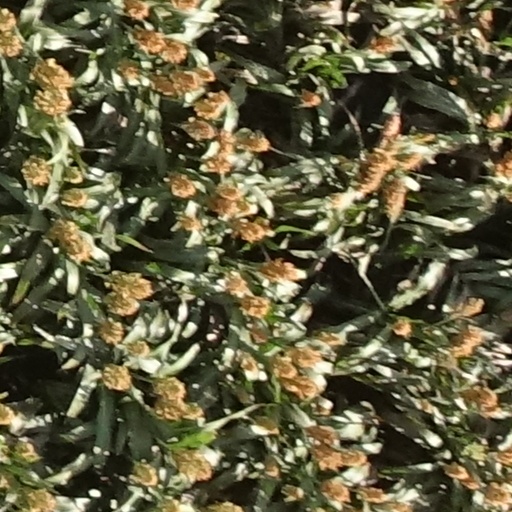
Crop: sorghum